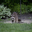
Label: raccoon